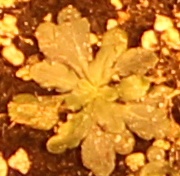
Label: Horseweed